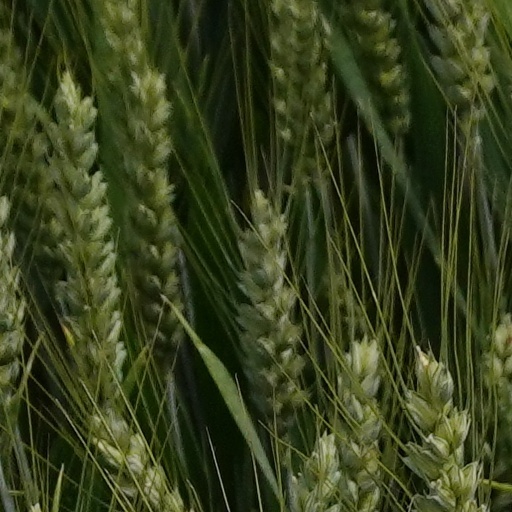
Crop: wheat